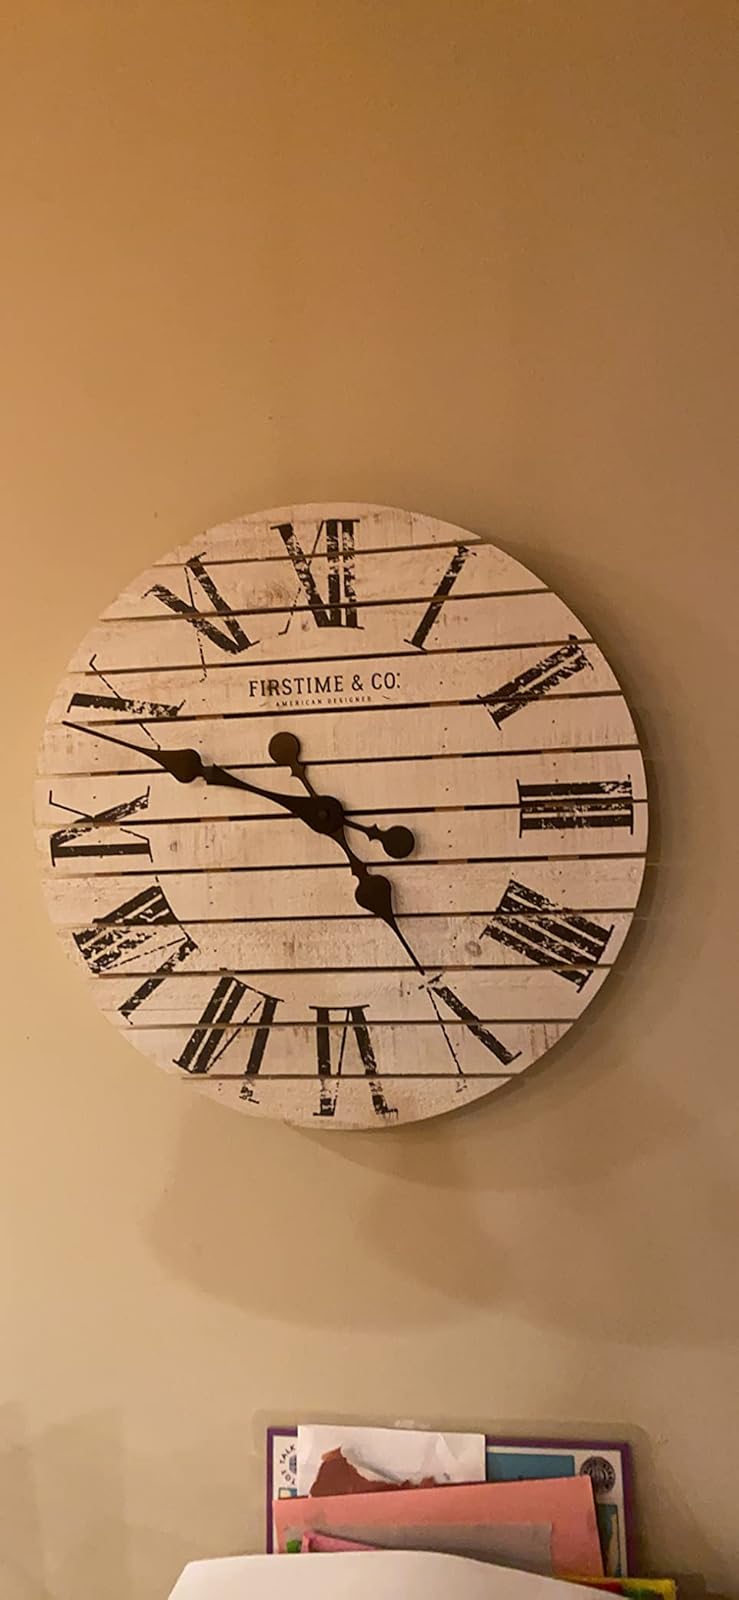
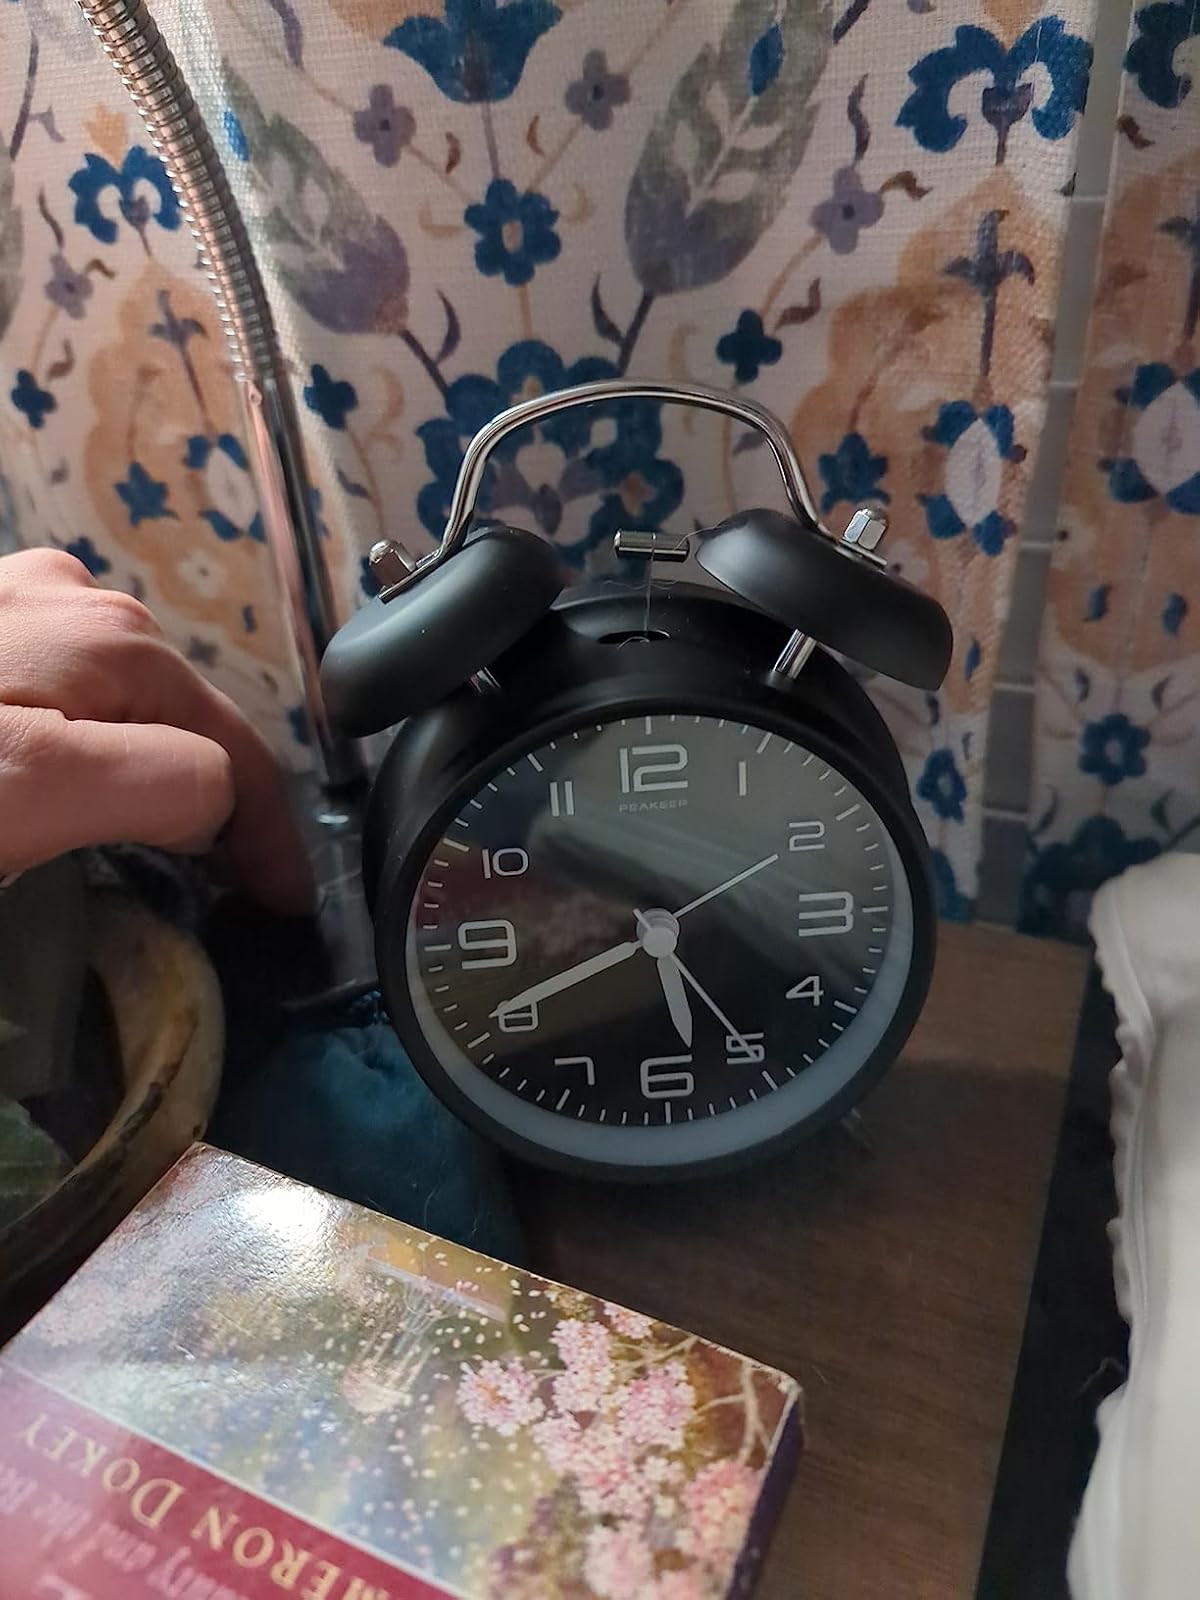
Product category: clock
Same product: no